Schuylkill Canal

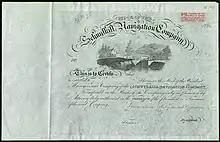
unissued share of the Schuylkill Navigation Company

During the 1860s the railroads had become the king of transportation with their improved power and speed of travel, so like most North American canals, the Schuylkill Canal began to decline in use for general freight and the wealthier westward bound passengers had long since used the Philadelphia and Columbia Railroad to reach the Pennsylvania Canal System to cross the Alleghenies. In 1857, the Pennsylvania Railroad had connected Pittsburgh and Philadelphia, would eventually add New York City and Chicago, and was instrumental in the declining fortunes of Pennsylvania's far flung network of canals. Railroads could reach mine heads and coal breakers where no stream existed to support the costly digging of a new ditch. Coal shifted away from canals to the more flexible means of bulk goods transportation. Where the established canals supplied, their markets mostly remained relatively stable and they generally remained competitive with only a gradual erosion of market share as decades passed. Eventually, oil heat and their perennial problems of delivering in winter's cold diminished their role. The self-examination during the early years of the Great Depression would end up closing most, as it did the Schuylkill Navigation Company.